Theatre of Croatia

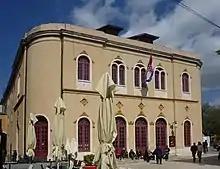
Croatian National Theatre in Šibenik

The building of the Croatian National Theatre in Rijeka was designed by renowned Viennese architects Ferdinand Fellner and Hermann Helmer, and opened in 1885. The exterior of this luxurious theatre building featured a renaissance style façade with six columns and gable roof, while the interior was designed in a late-baroque style. The main theatre contains a parterre, three tiers of boxes and a balcony, providing seating for 600. The building was completely renovated in the 1970s.